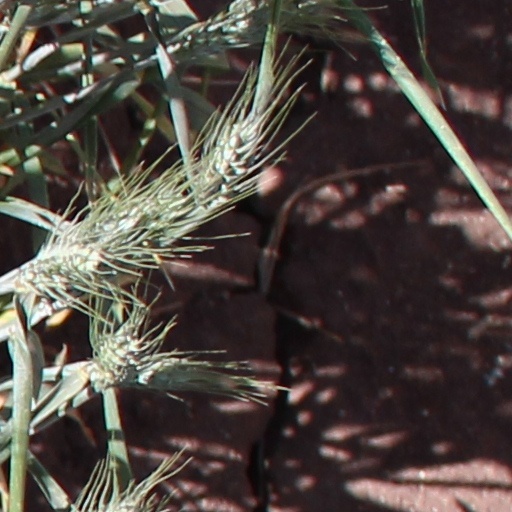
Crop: wheat